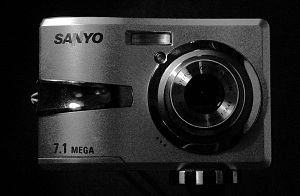
Sanyo
Sanyo er en elektronikvirksomhed fra Japan der siden 2008 har været et datterselskab i Panasonic Corporation.